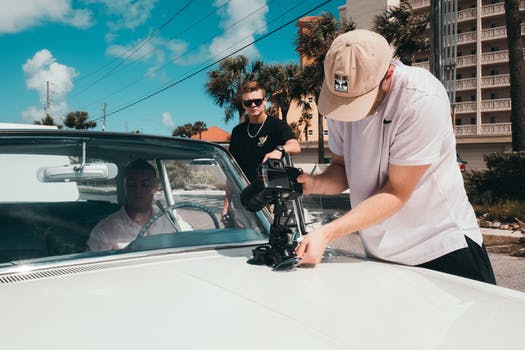
Label: No Watermark